History of Tocco da Casauria

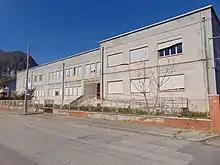
The former Domenico Stromei Middle School

In the mid-nineteenth century Beniamino Toro began to have a palace built in the town for the purpose of using it as a dwelling and centerbe manufacturing plant and it was completed in 1870. Also in that year, one of Abruzzo's first mutual aid workers' societies was founded in Tocco.